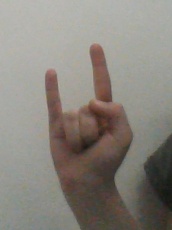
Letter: la